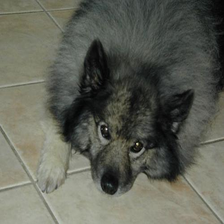
Species: dog
Breed: keeshond